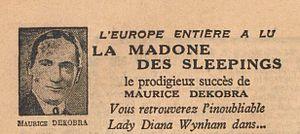
Annonce publicitaire pour Maurice Dekobra
La Madone des sleepings est un roman du journaliste et grand reporter Maurice Dekobra paru en 1926 aux Éditions Baudinière.
Ernest-Maurice Tessier dit Maurice Dekobra, né le 26 mai 1885 à Paris 10ᵉ où il est mort dans le 18ᵉ arrondissement le 1ᵉʳ juin 1973, est un romancier, journaliste, grand reporter et traducteur français.